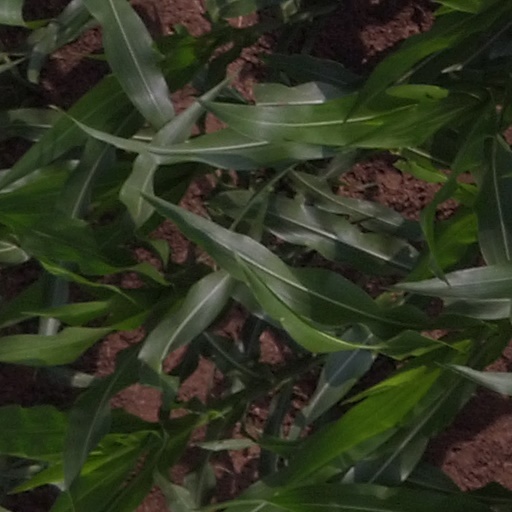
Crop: maize; corn